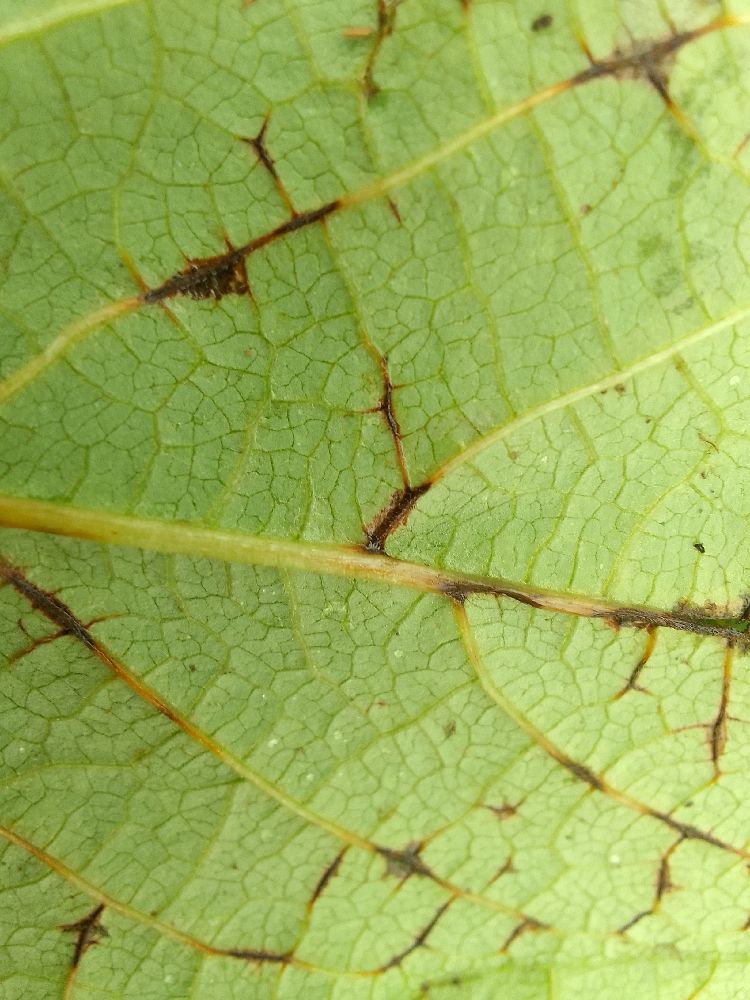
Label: anthracnose